Andria

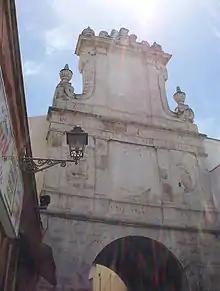
"Porta Sant'Andrea".

His son Peter II was recognized as Count in 1073. Still in the 11th century, the Benedictine abbey of Santa Maria del Monte was founded on the nearby heights of the Murge.